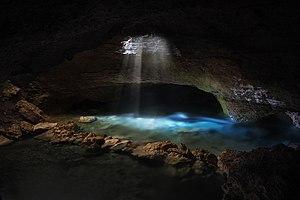
Quezon est une municipalité de la province de Bukidnon, aux Philippines.